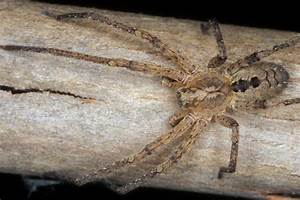
Label: spider